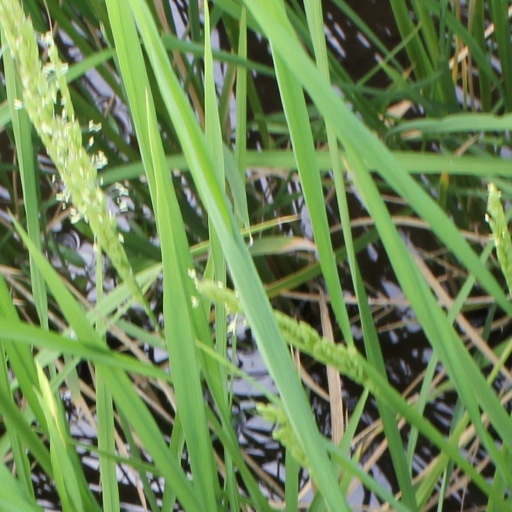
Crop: rice